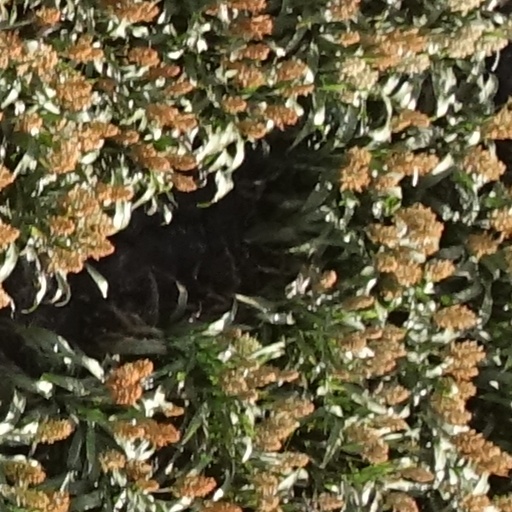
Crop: sorghum